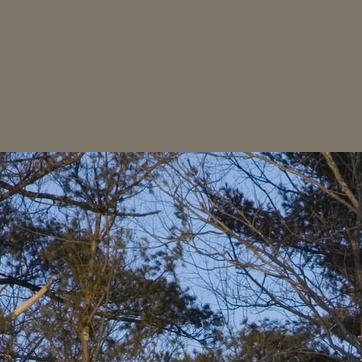
Material: sky